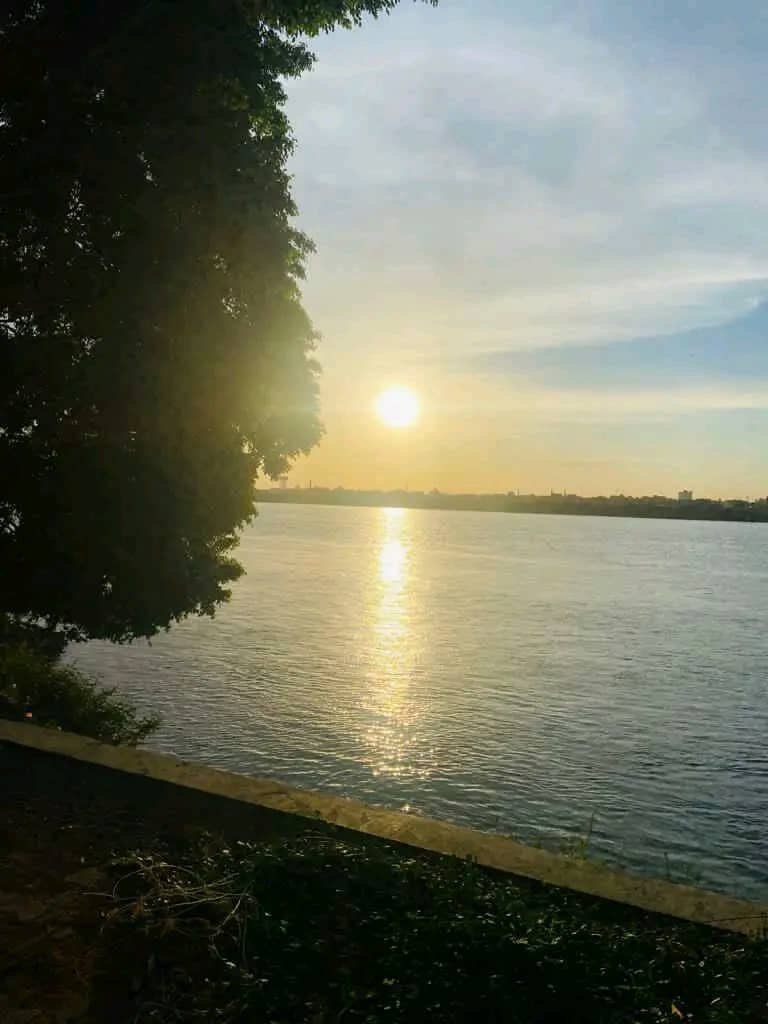
الوصف بالفصحى: غروب الشمس من مدينة بحري _شمبات في الجهة المقابلة للجسر
الوصف بالعامية السودانية: الغروب في شمبات قصاد الكبري
التصنيف: Nature & Landscape